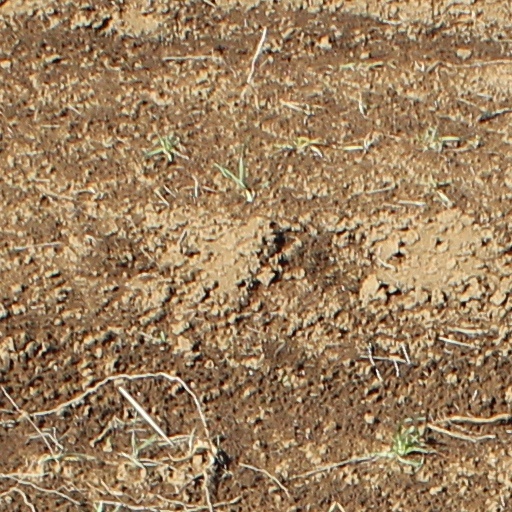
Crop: wheat